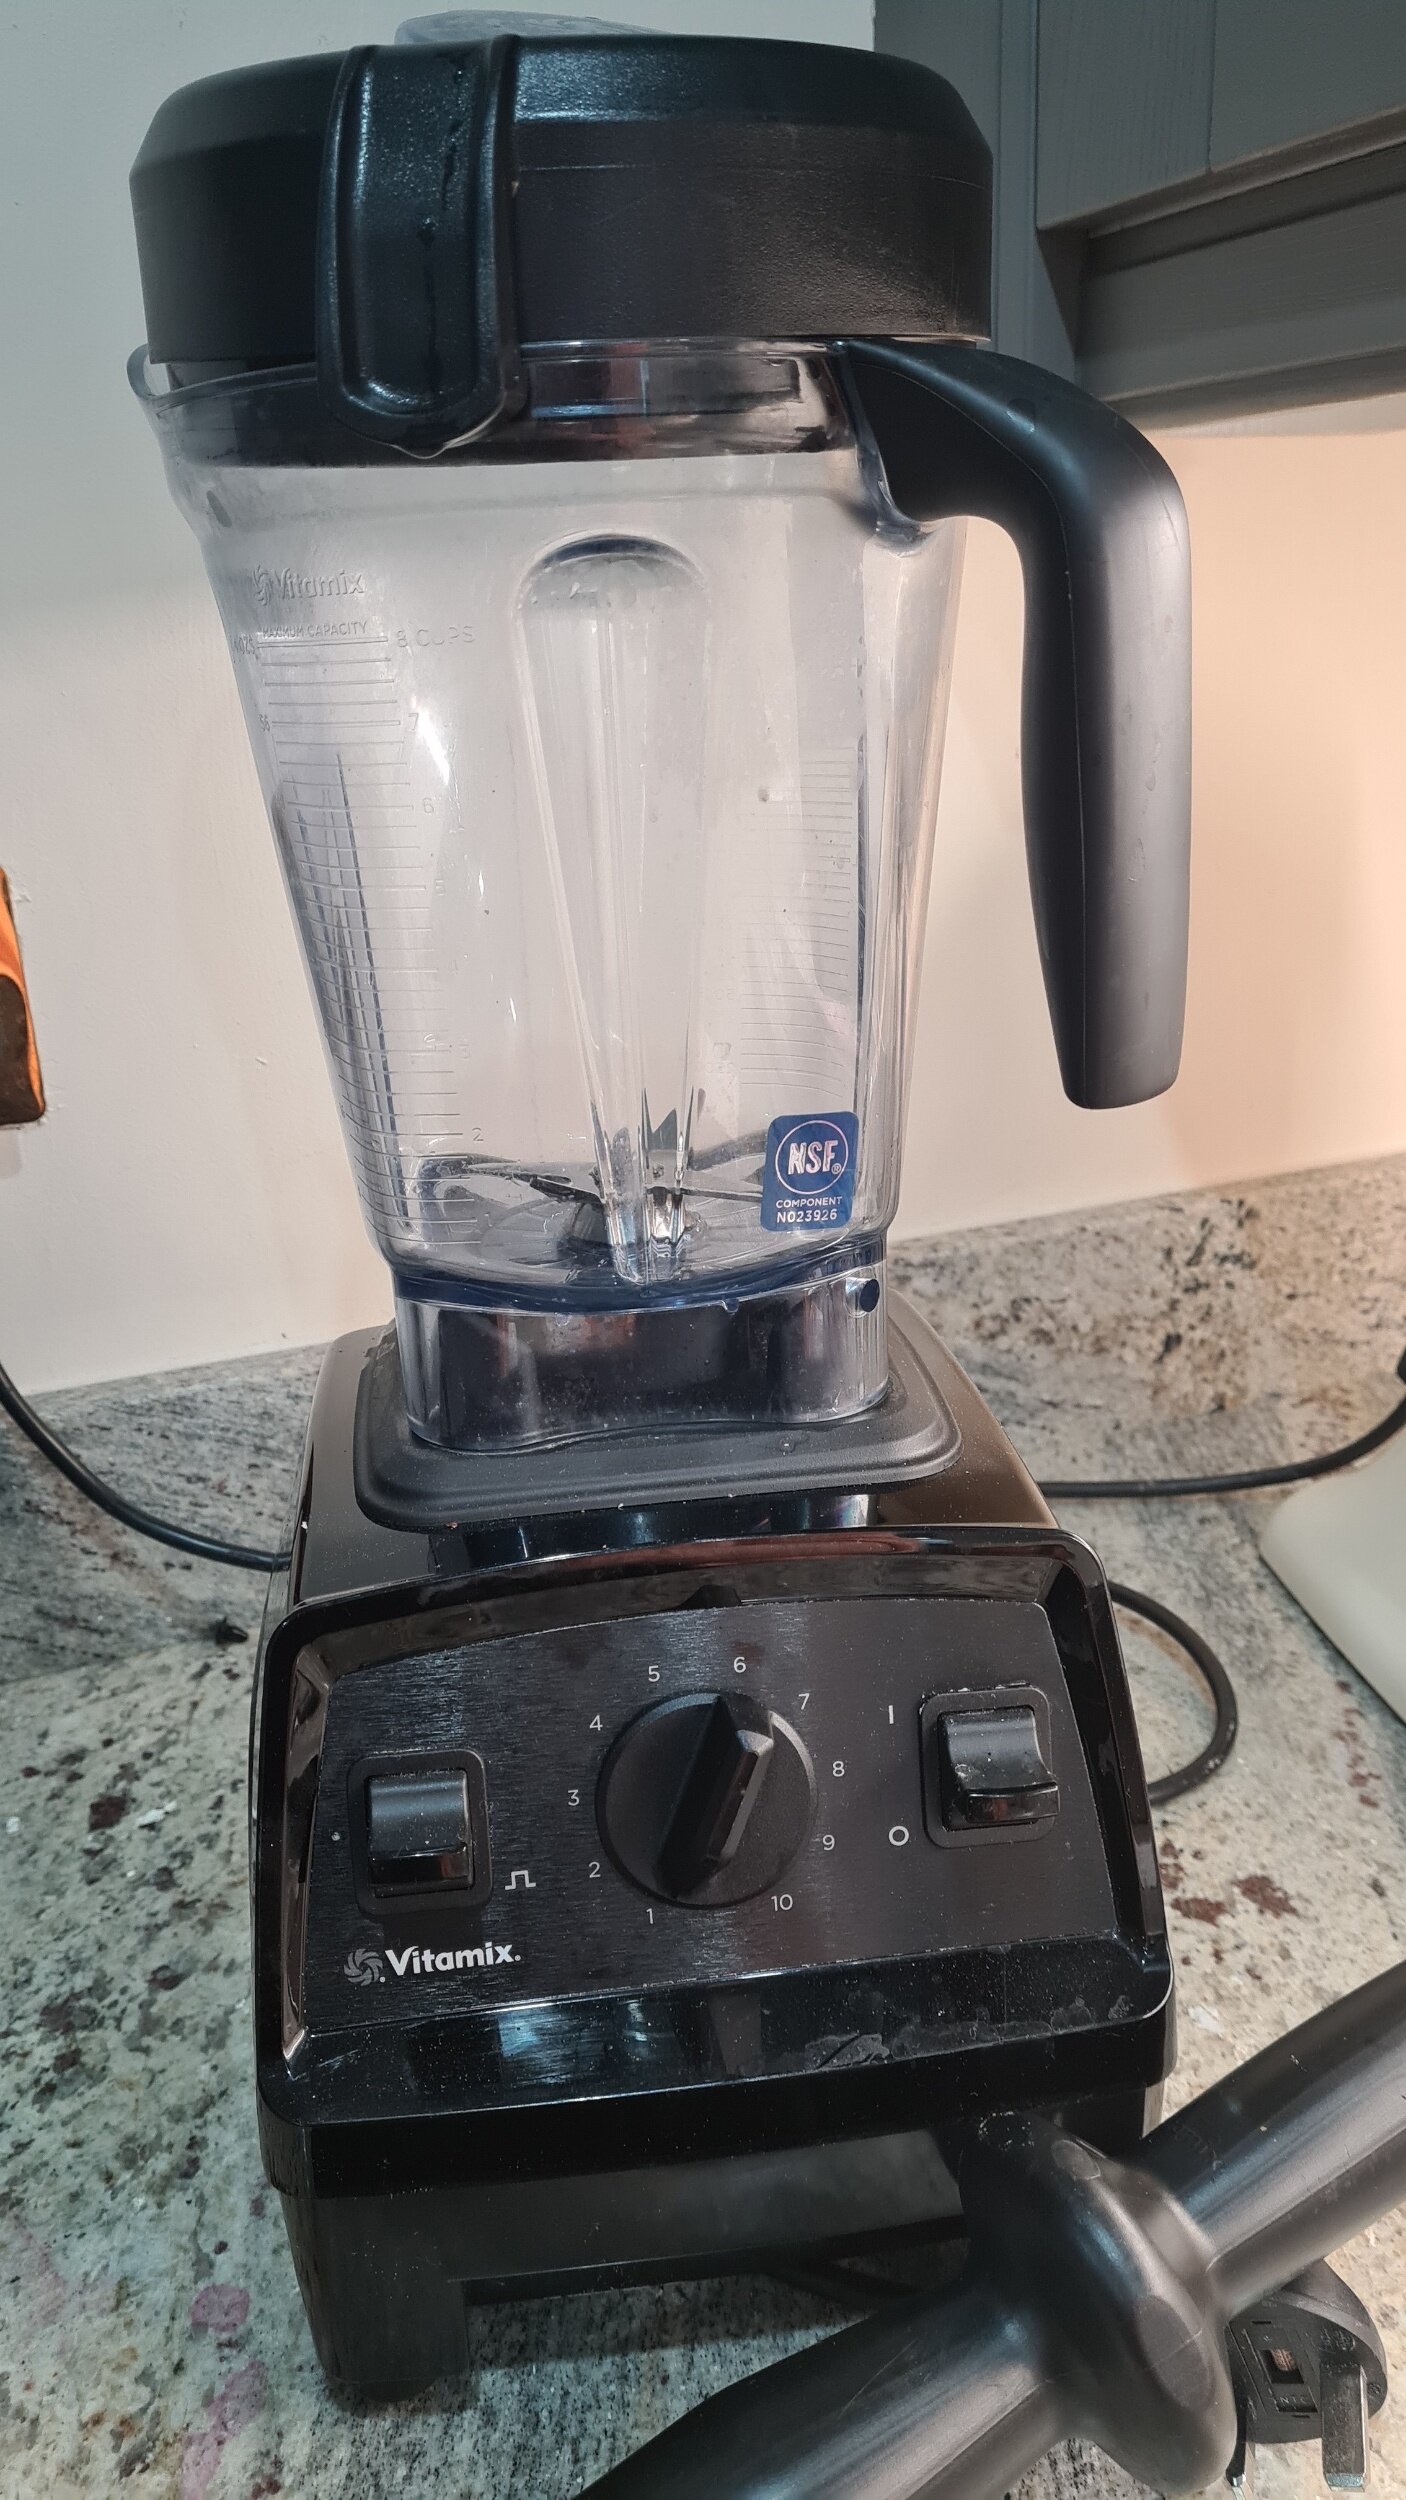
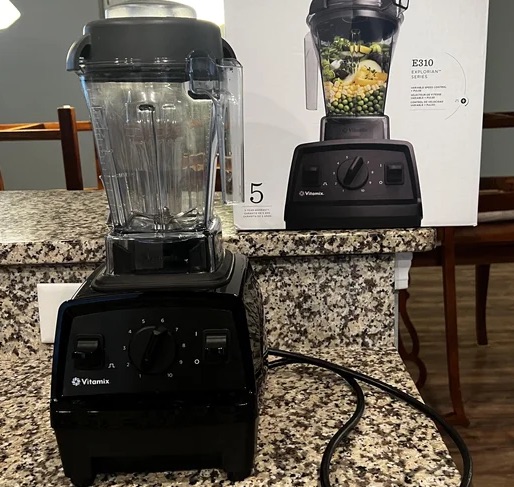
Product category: items_blender
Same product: yes